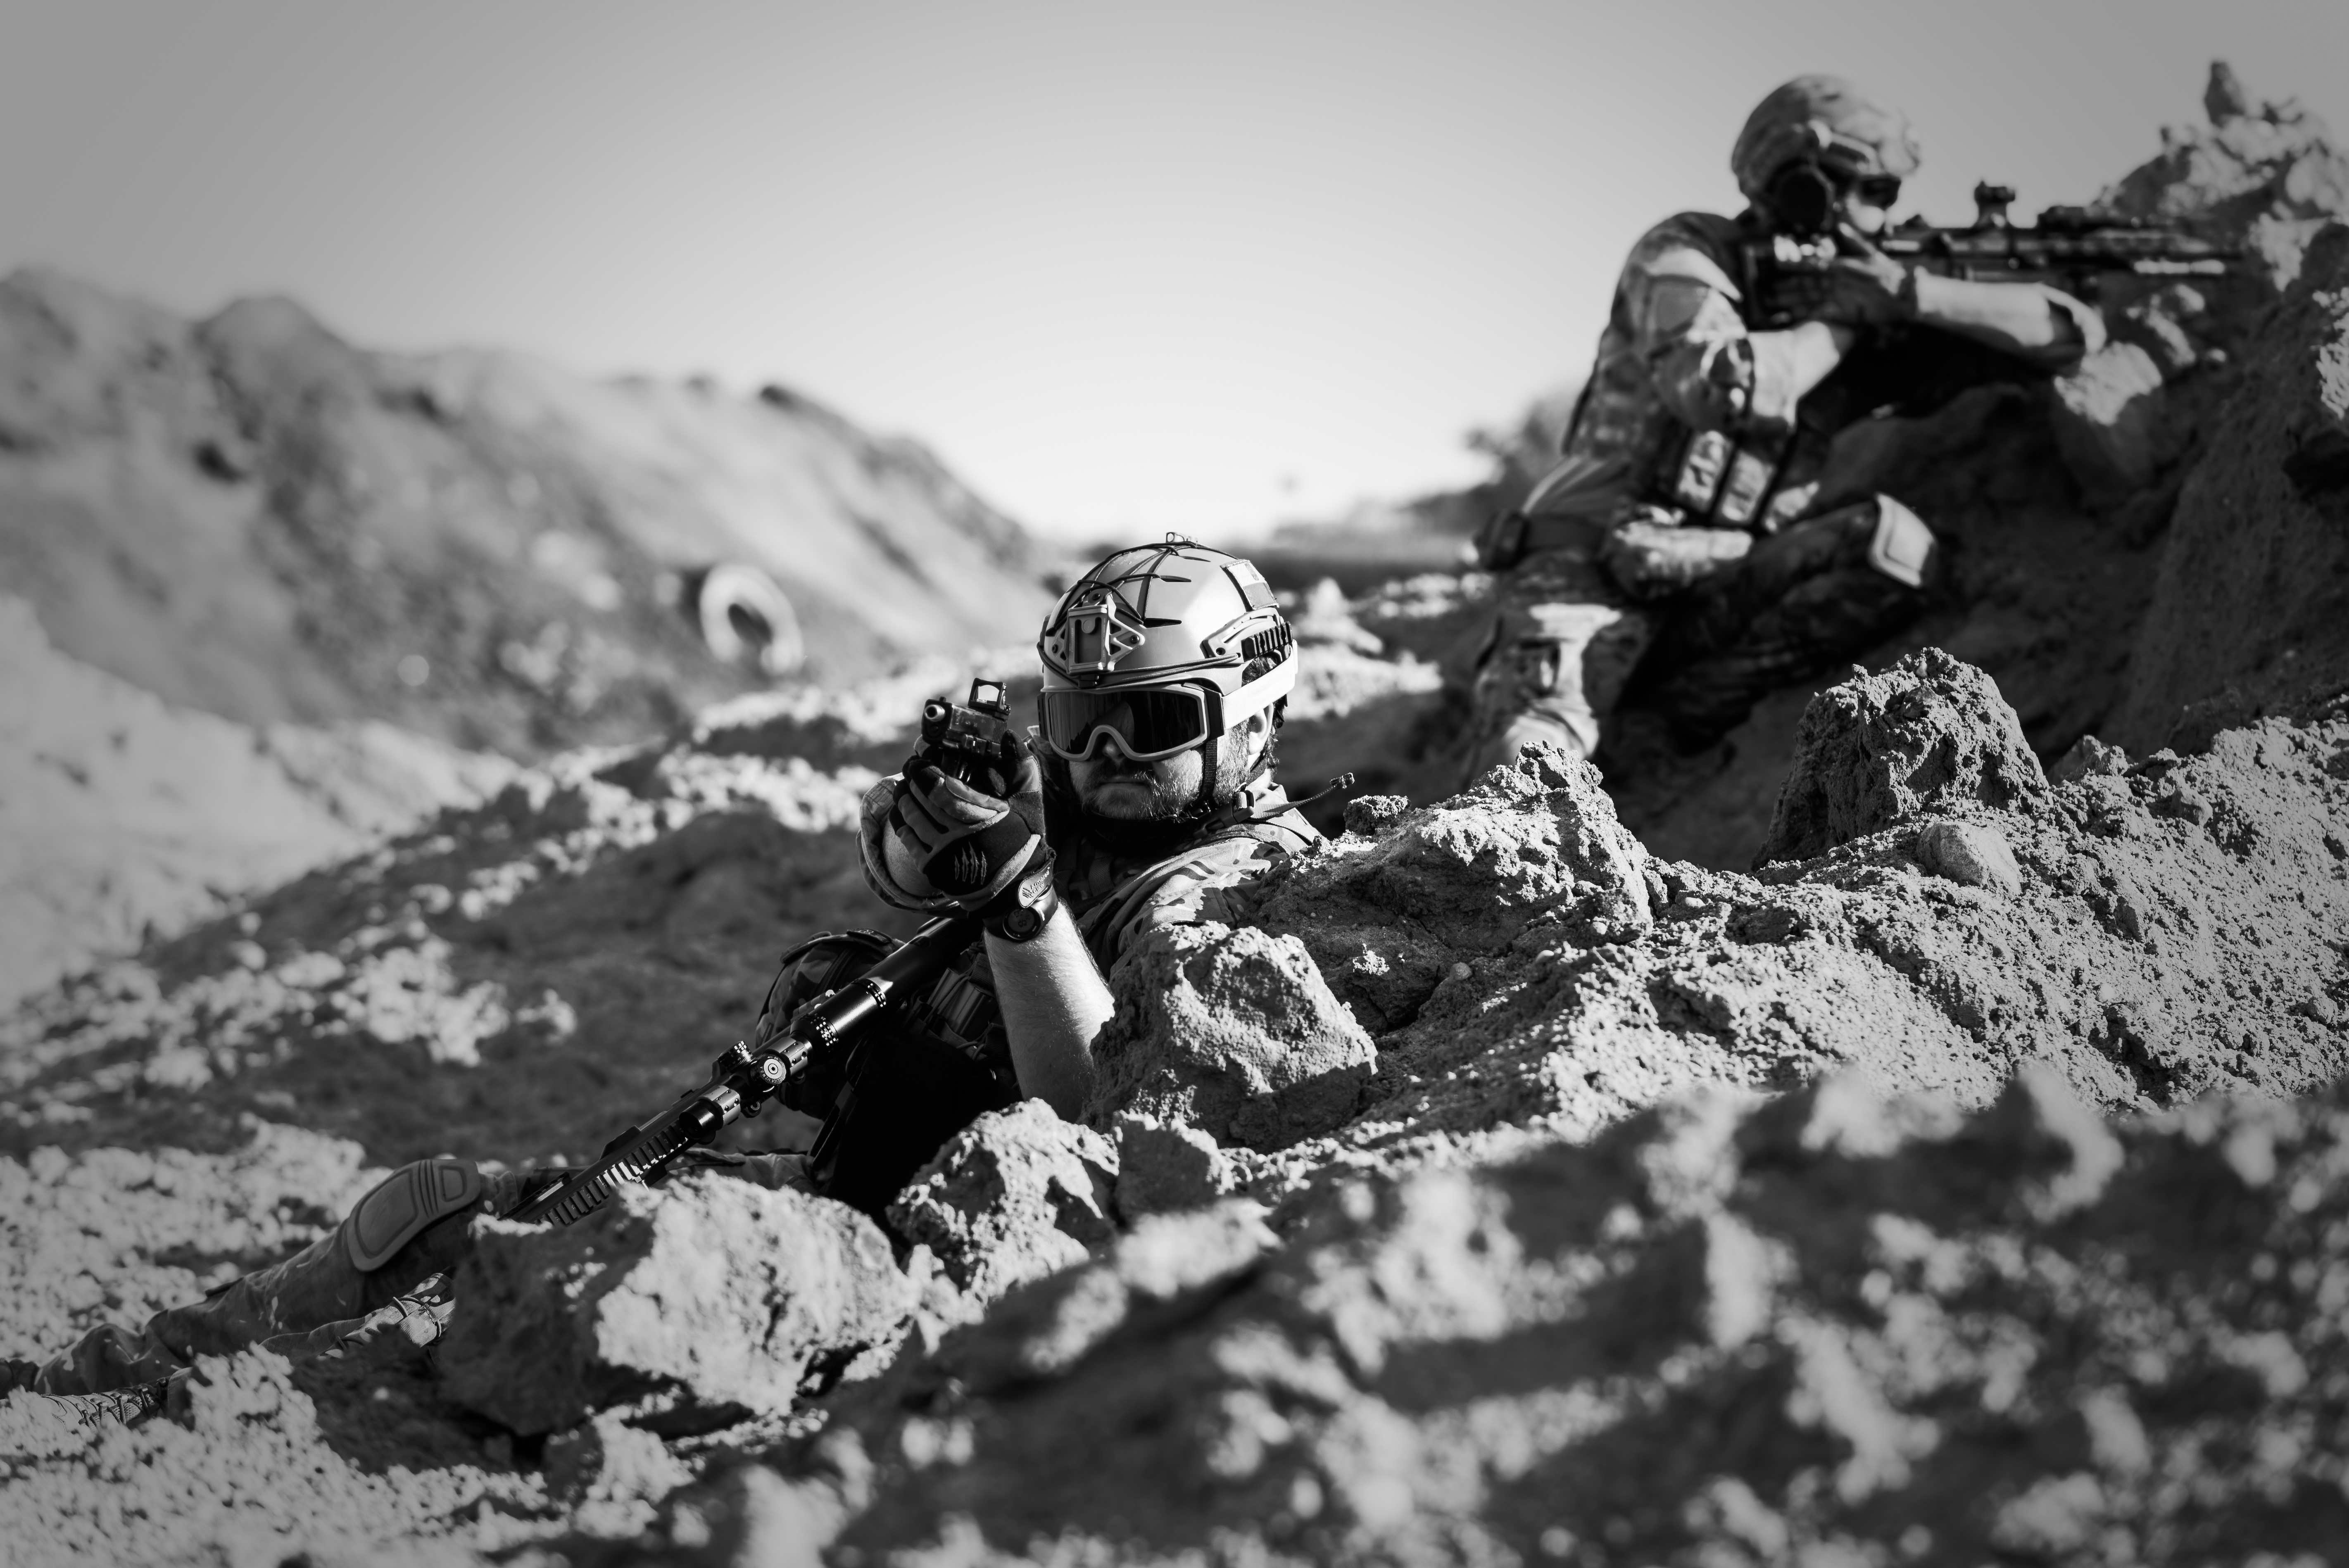
man, nature, outdoor, sand, person, black and white, group, people, sport, desert, adventure, backpack, smoke, military, young, soldier, action, freedom, monochrome, extreme, lifestyle, activity, war, team, guns, active, gunshow, monochrome photography, adventure travel, asg